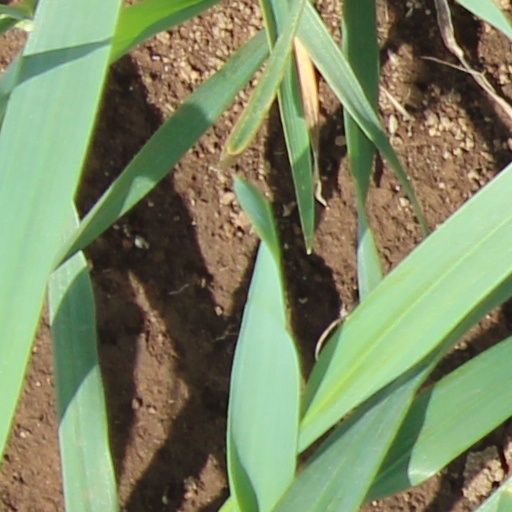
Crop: wheat